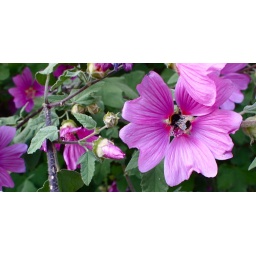
a bee and a pink flower in our front garden